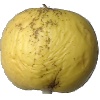
Label: Apple Golden 1